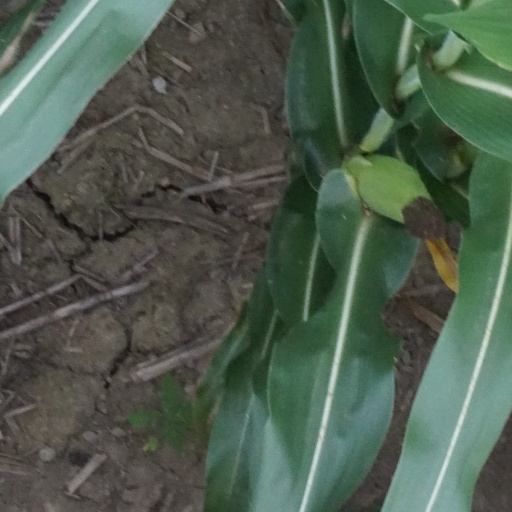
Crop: maize; corn